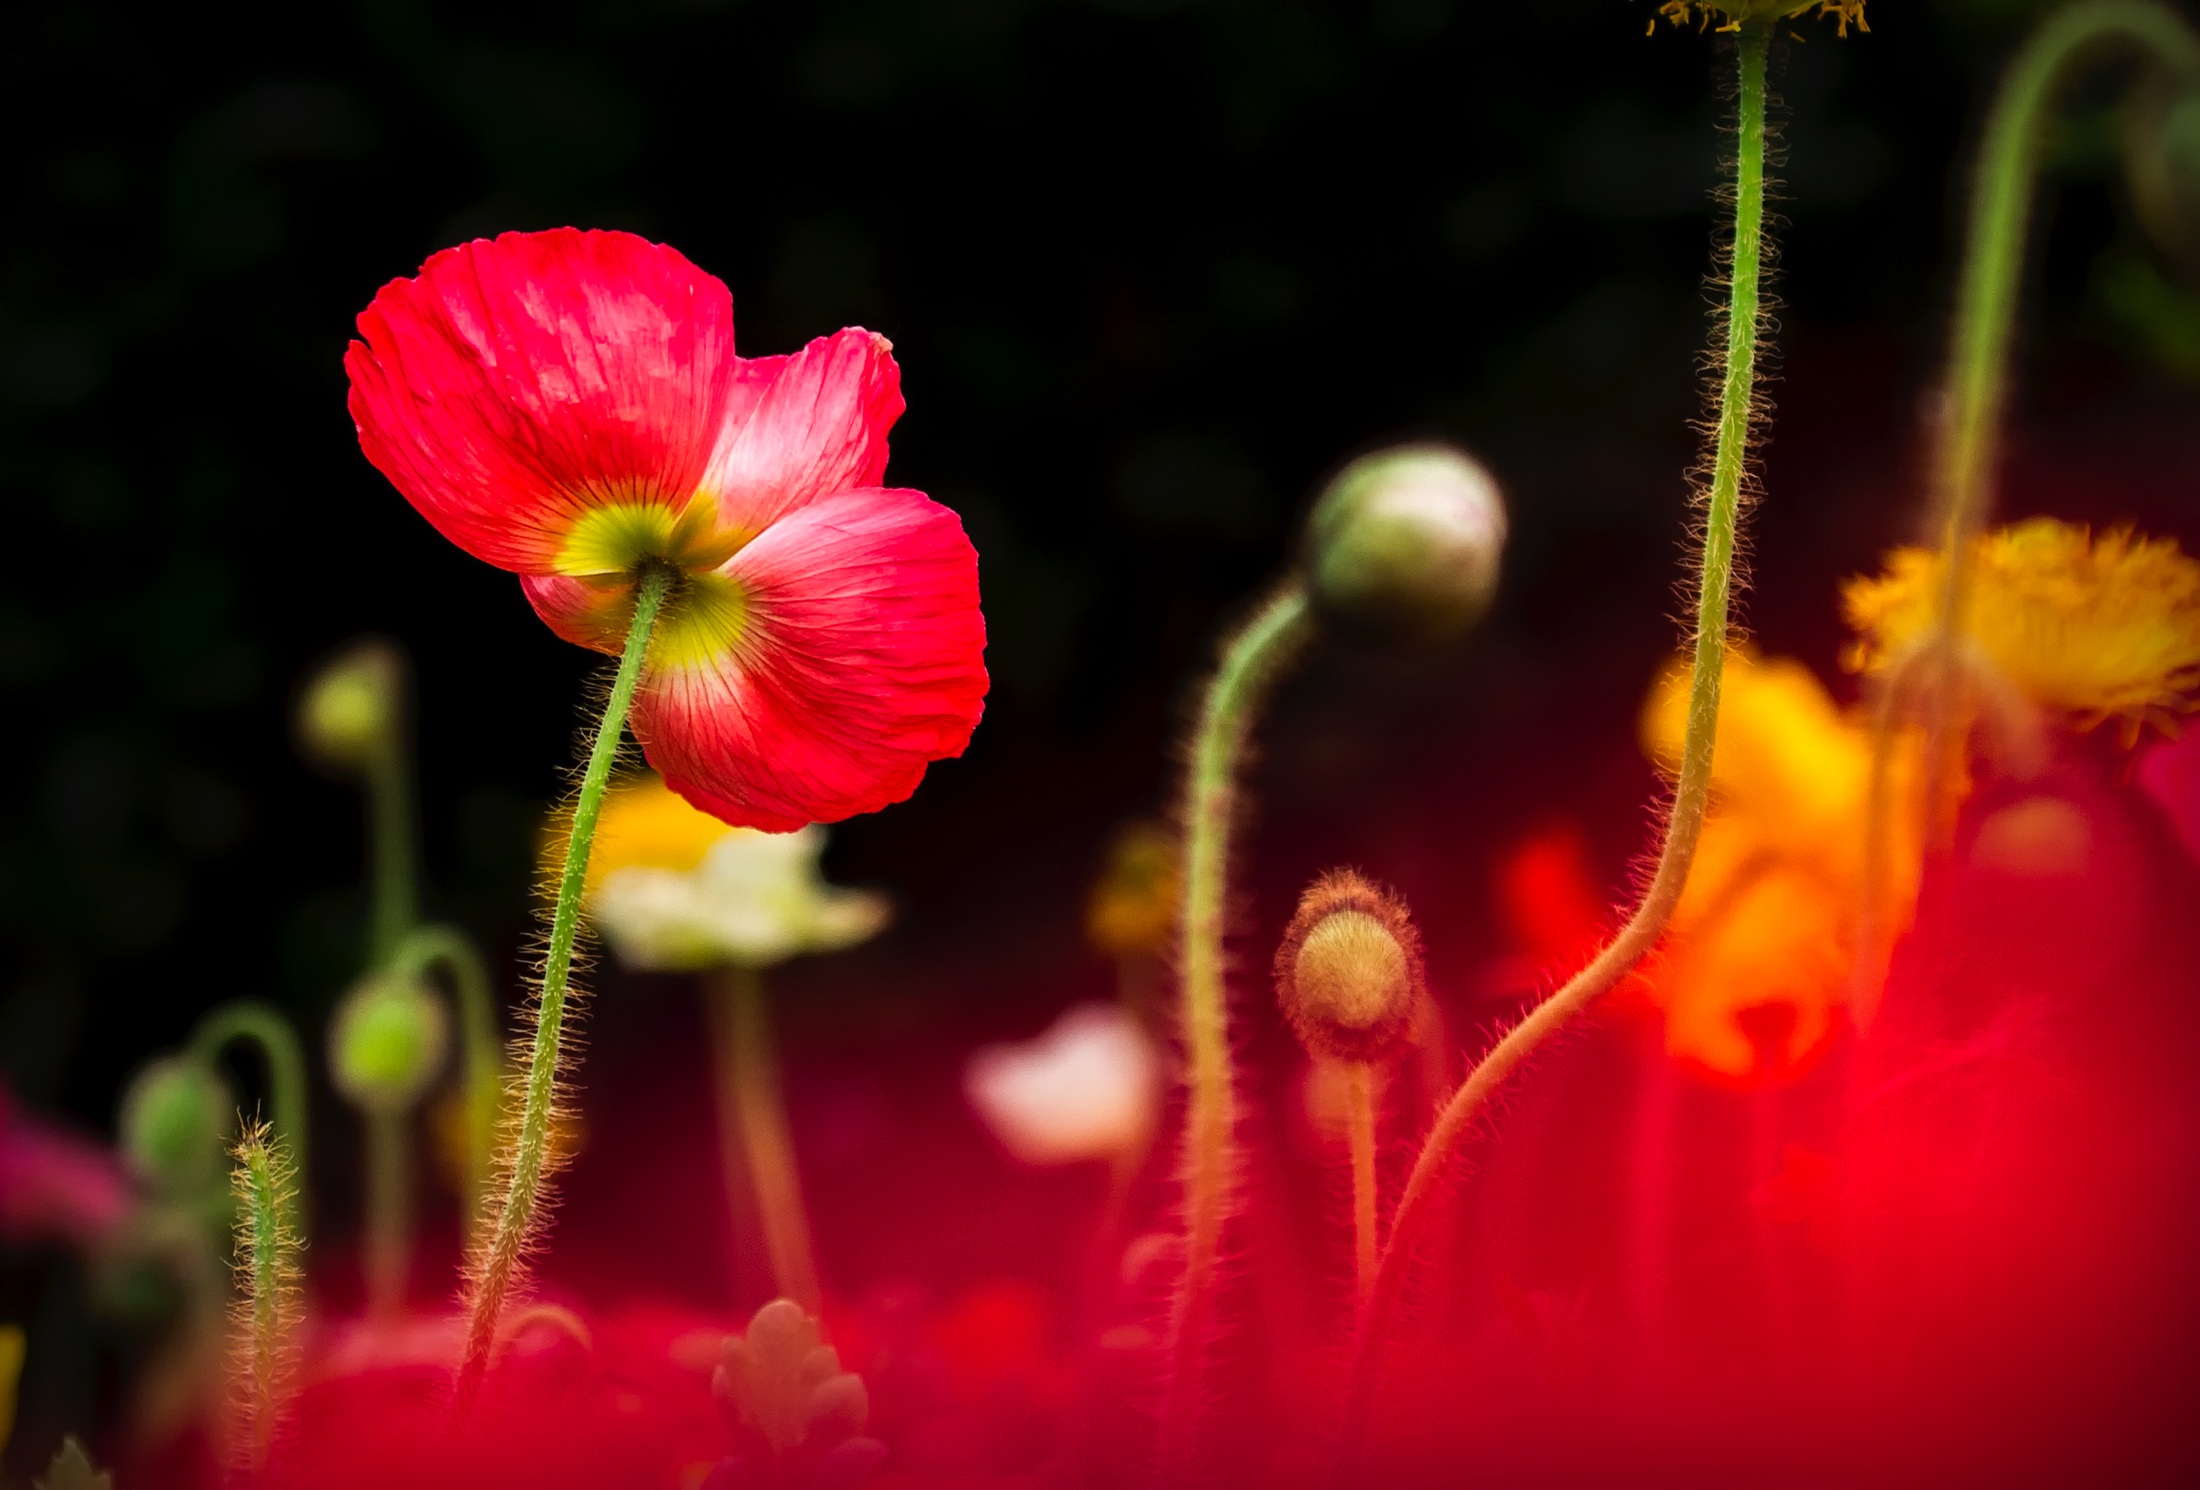
landscape, nature, blossom, plant, photography, meadow, sunlight, flower, petal, summer, spring, red, macro, colorful, yellow, garden, closeup, flora, plants, wildflower, flowers, close up, outdoors, hdr, colors, blossoms, blooms, macro photography, flowering plant, land plant